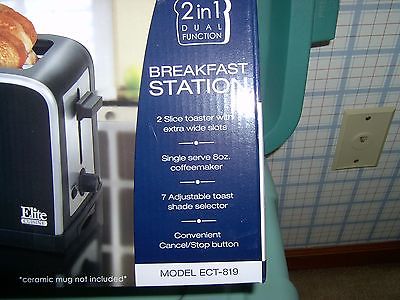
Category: toaster